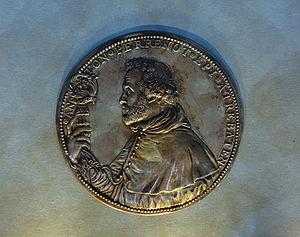
Médaille uniface du cardinal Granvelle, au Palais des beaux-arts de Lille.
Le palais des Beaux-Arts de Lille est un musée municipal d'art et d'antiquités situé place de la République à Lille, dans la région Hauts-de-France. C'est l’un des plus grands musées de France et le plus grand musée des beaux-arts, en dehors de Paris, en nombre d'œuvres exposées.
Jacques Jonghelinck, né à Anvers le 21 octobre 1530 et mort dans la même ville en 1606, est un sculpteur et médailleur maniériste flamand.